Sunny (2008 film)

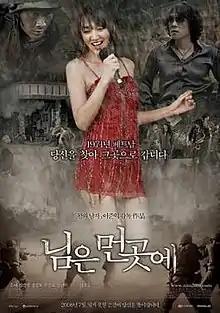
Theatrical release poster

Sunny is a 2008 South Korean musical drama film directed by Lee Joon-ik. Soo Ae plays the titular Soon-yi, whose husband enlists to fight in the Vietnam War, and she decides to join a singing group that will travel to Vietnam to perform for the soldiers there.